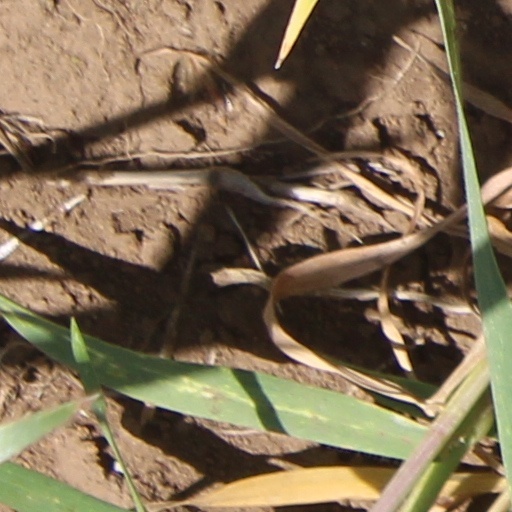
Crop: wheat